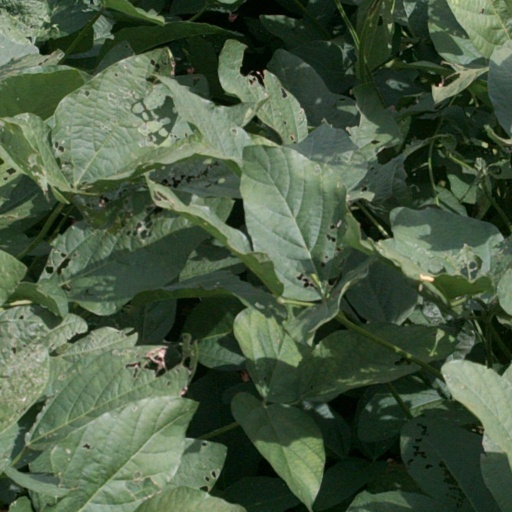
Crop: soybean